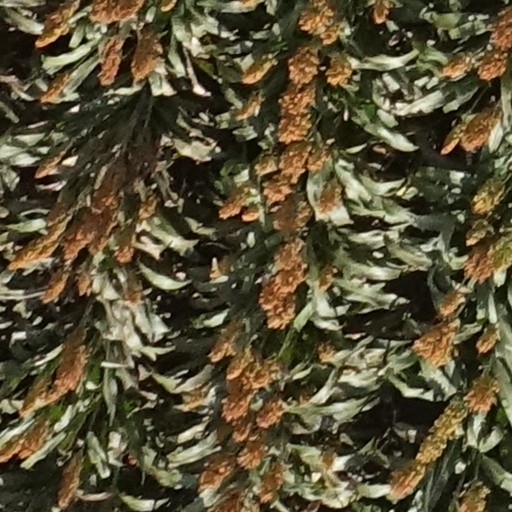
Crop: sorghum